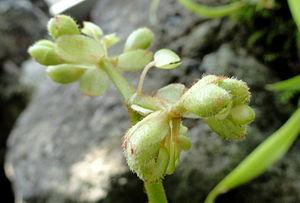
Begonia nepalensis est une espèce de plantes de la famille des Begoniaceae. Ce bégonia est originaire d'Asie du Sud. L'espèce fait partie de la section Monopteron. Elle a été décrite en 1894 par Otto Warburg. L'épithète spécifique nepalensis signifie « du Népal ».